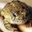
Label: frog